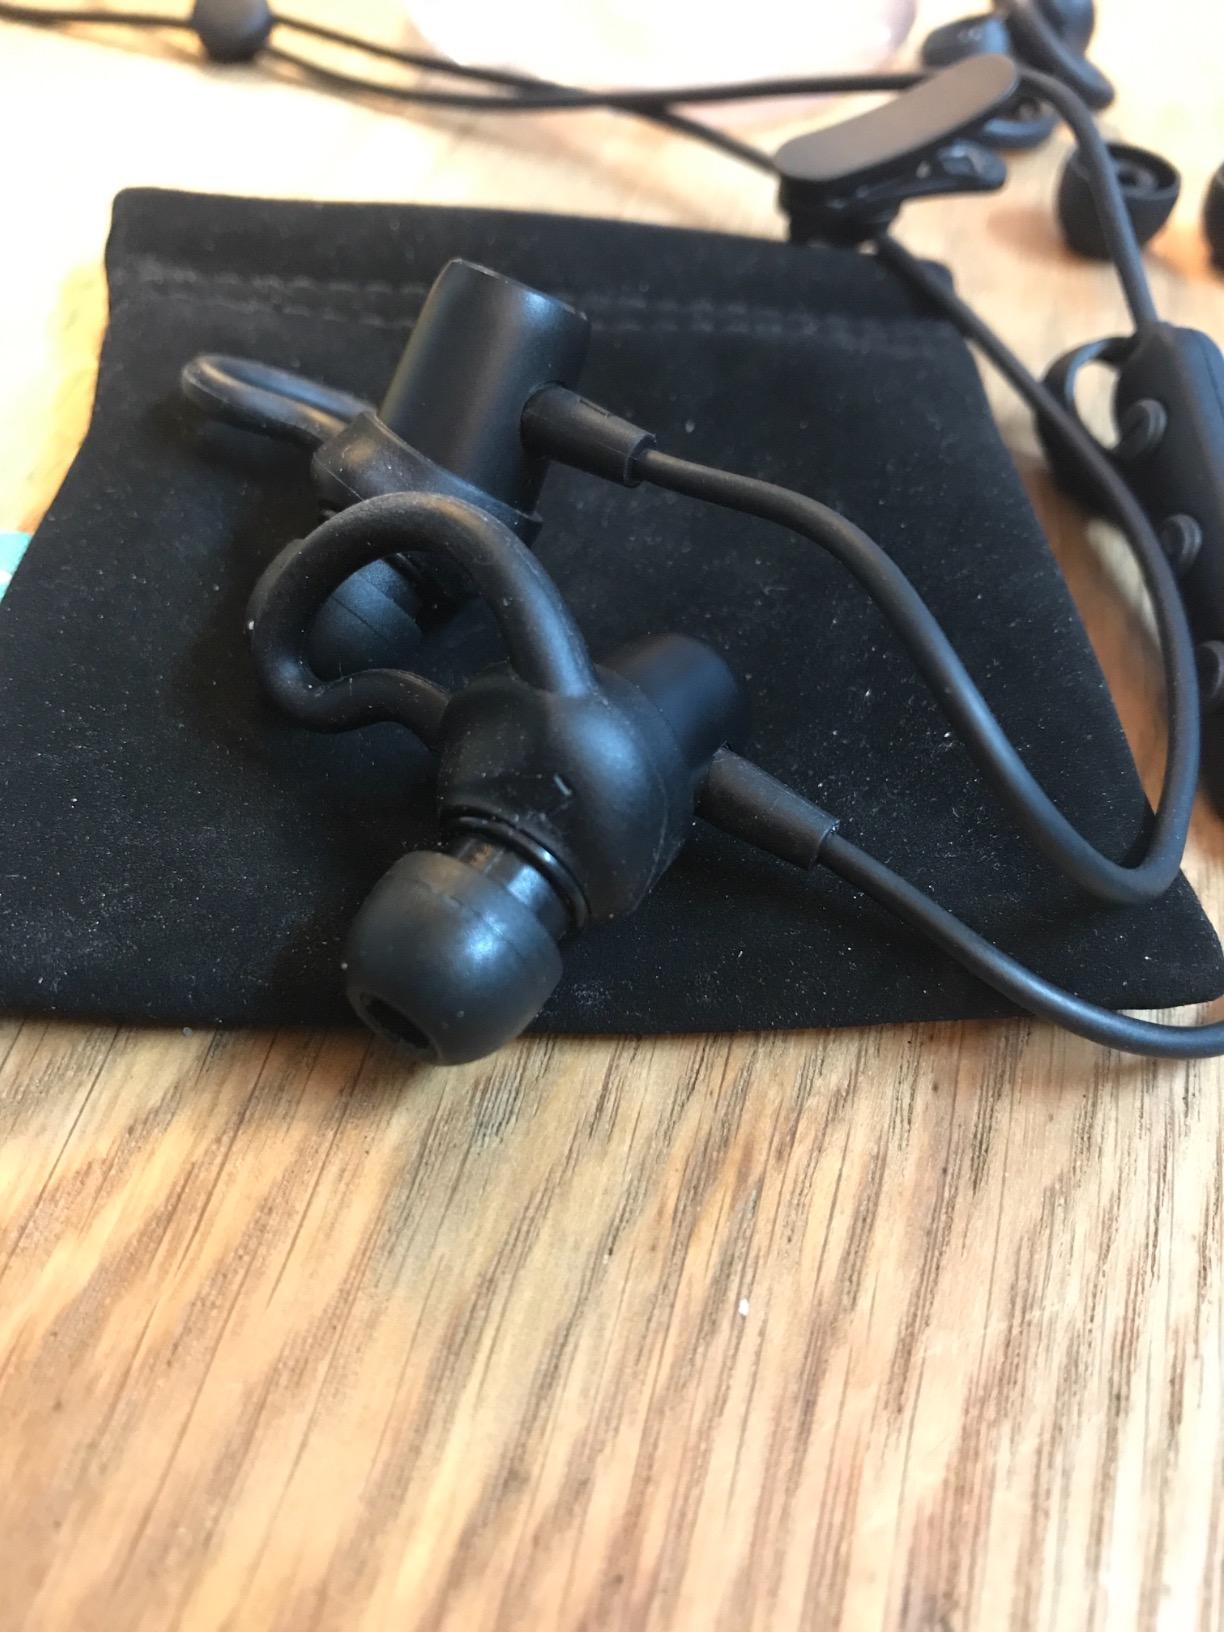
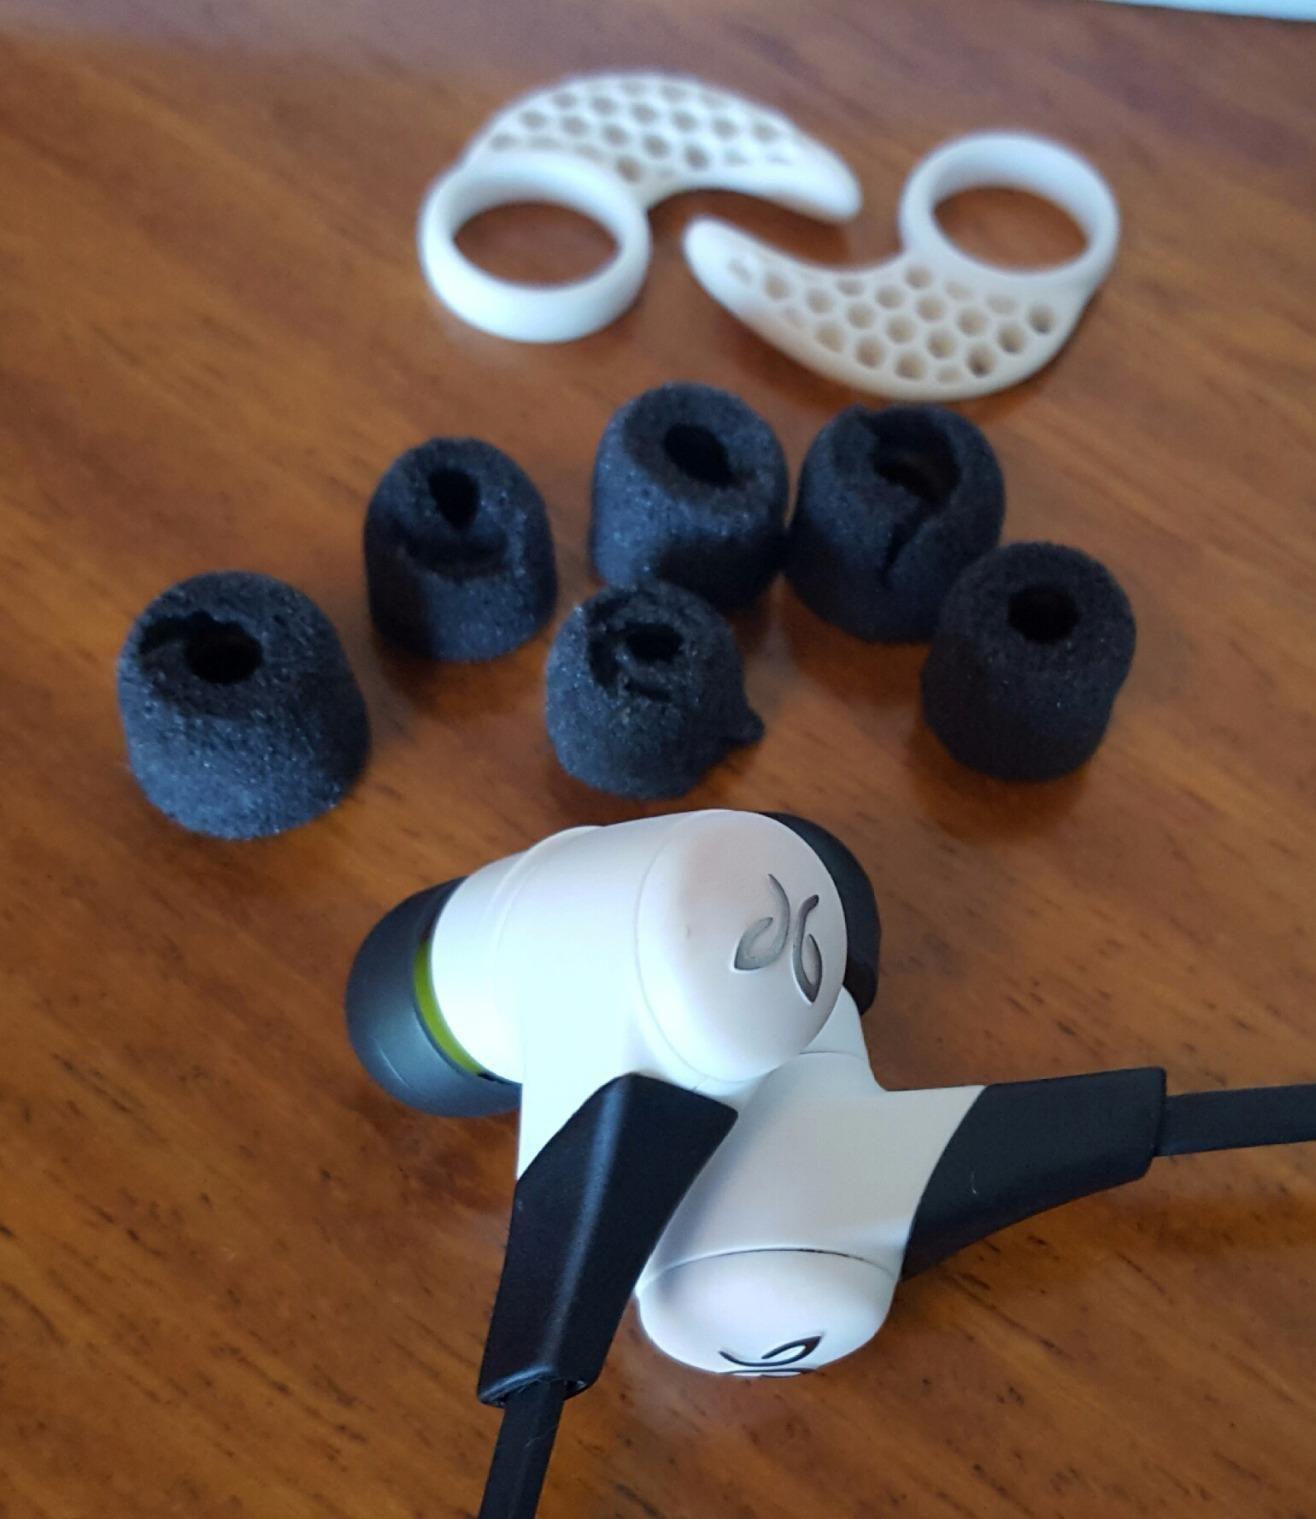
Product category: headphones
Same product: no